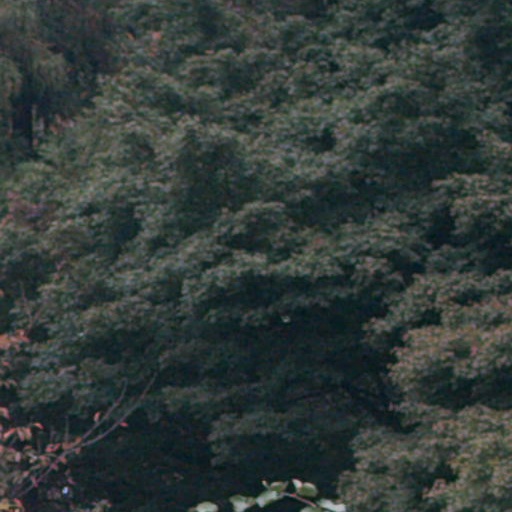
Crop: cassava